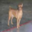
Label: dog